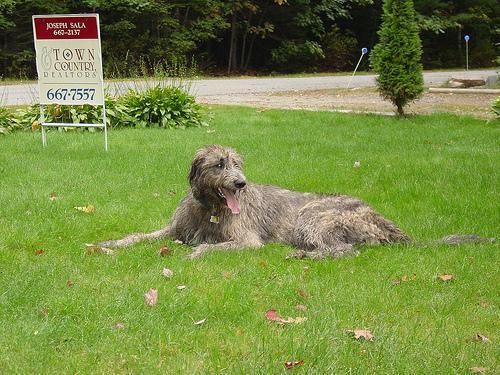
Irish_wolfhound